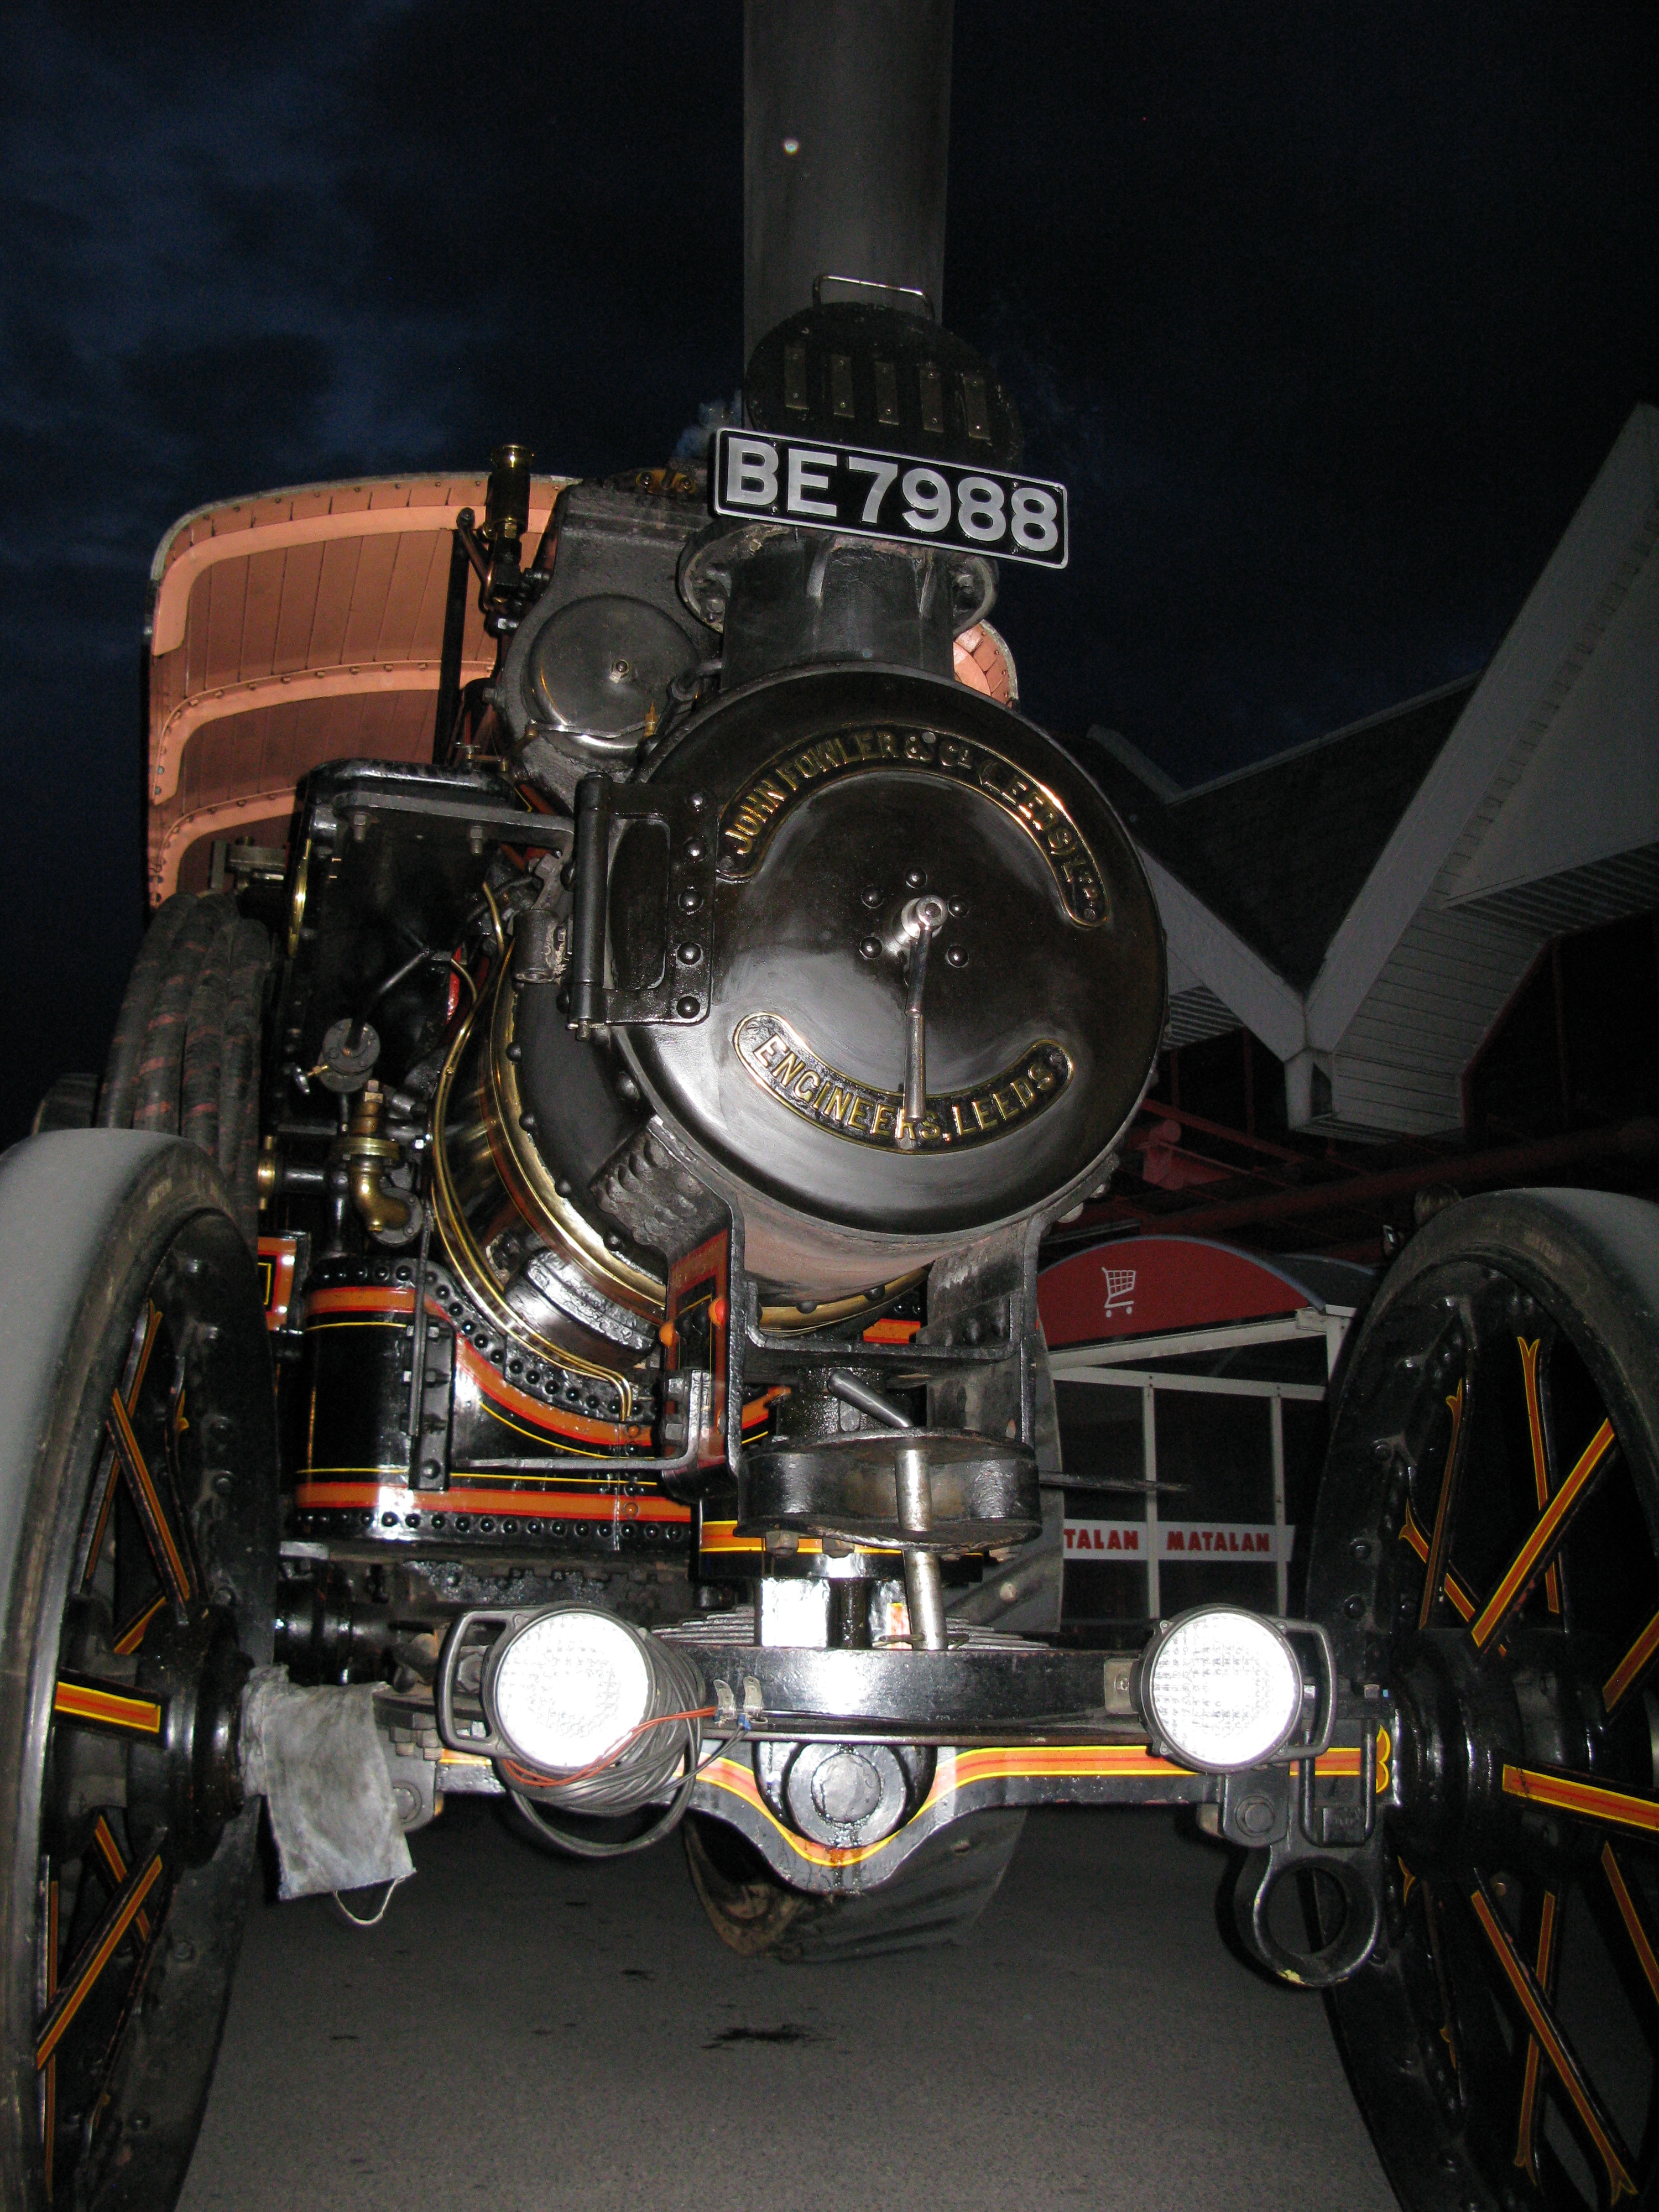
car, vintage, wheel, steam, old, smoke, transportation, transport, vehicle, industrial, machine, machinery, vintage car, power, engine, traction engine, classic, ste, traction, antique car, land vehicle, automobile make, luxury vehicle, aircraft engine, automotive engine part